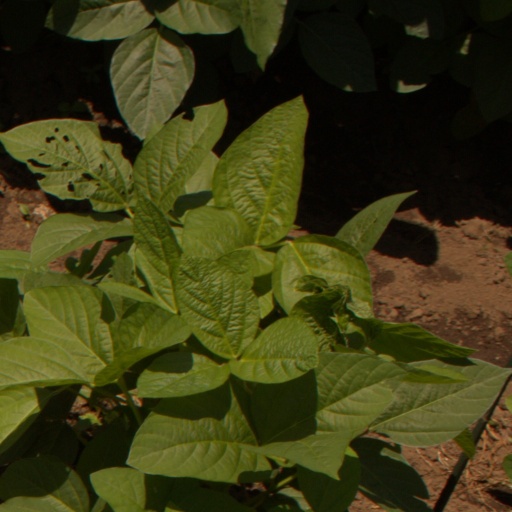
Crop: soybean